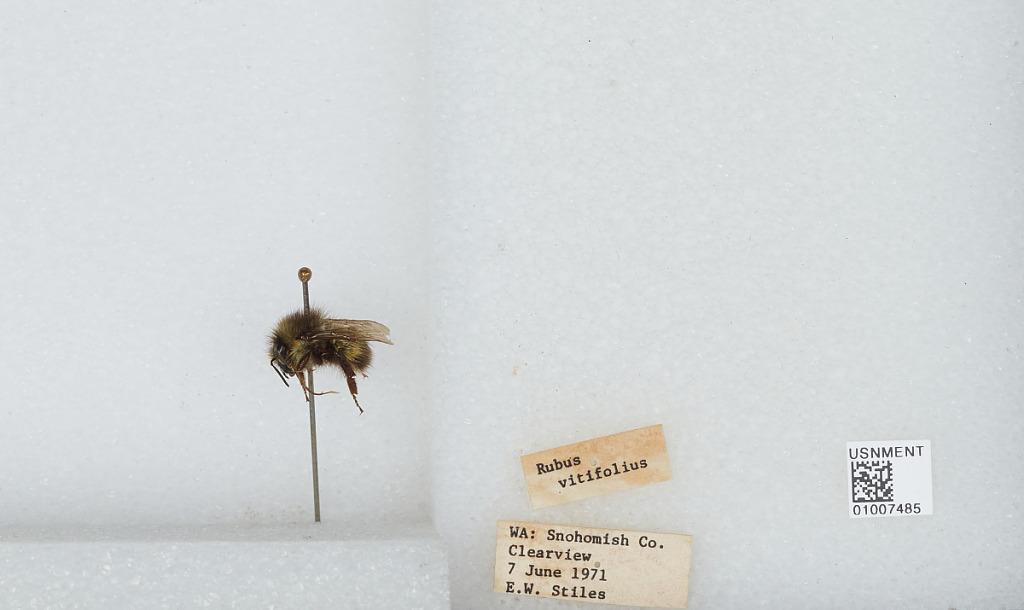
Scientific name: Bombus (Pyrobombus) flavifrons Cresson
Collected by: E. Stiles
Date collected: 1971-6-7
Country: United States
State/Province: Washington
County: Snohomish
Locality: Clearview
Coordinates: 47.8292, -122.145